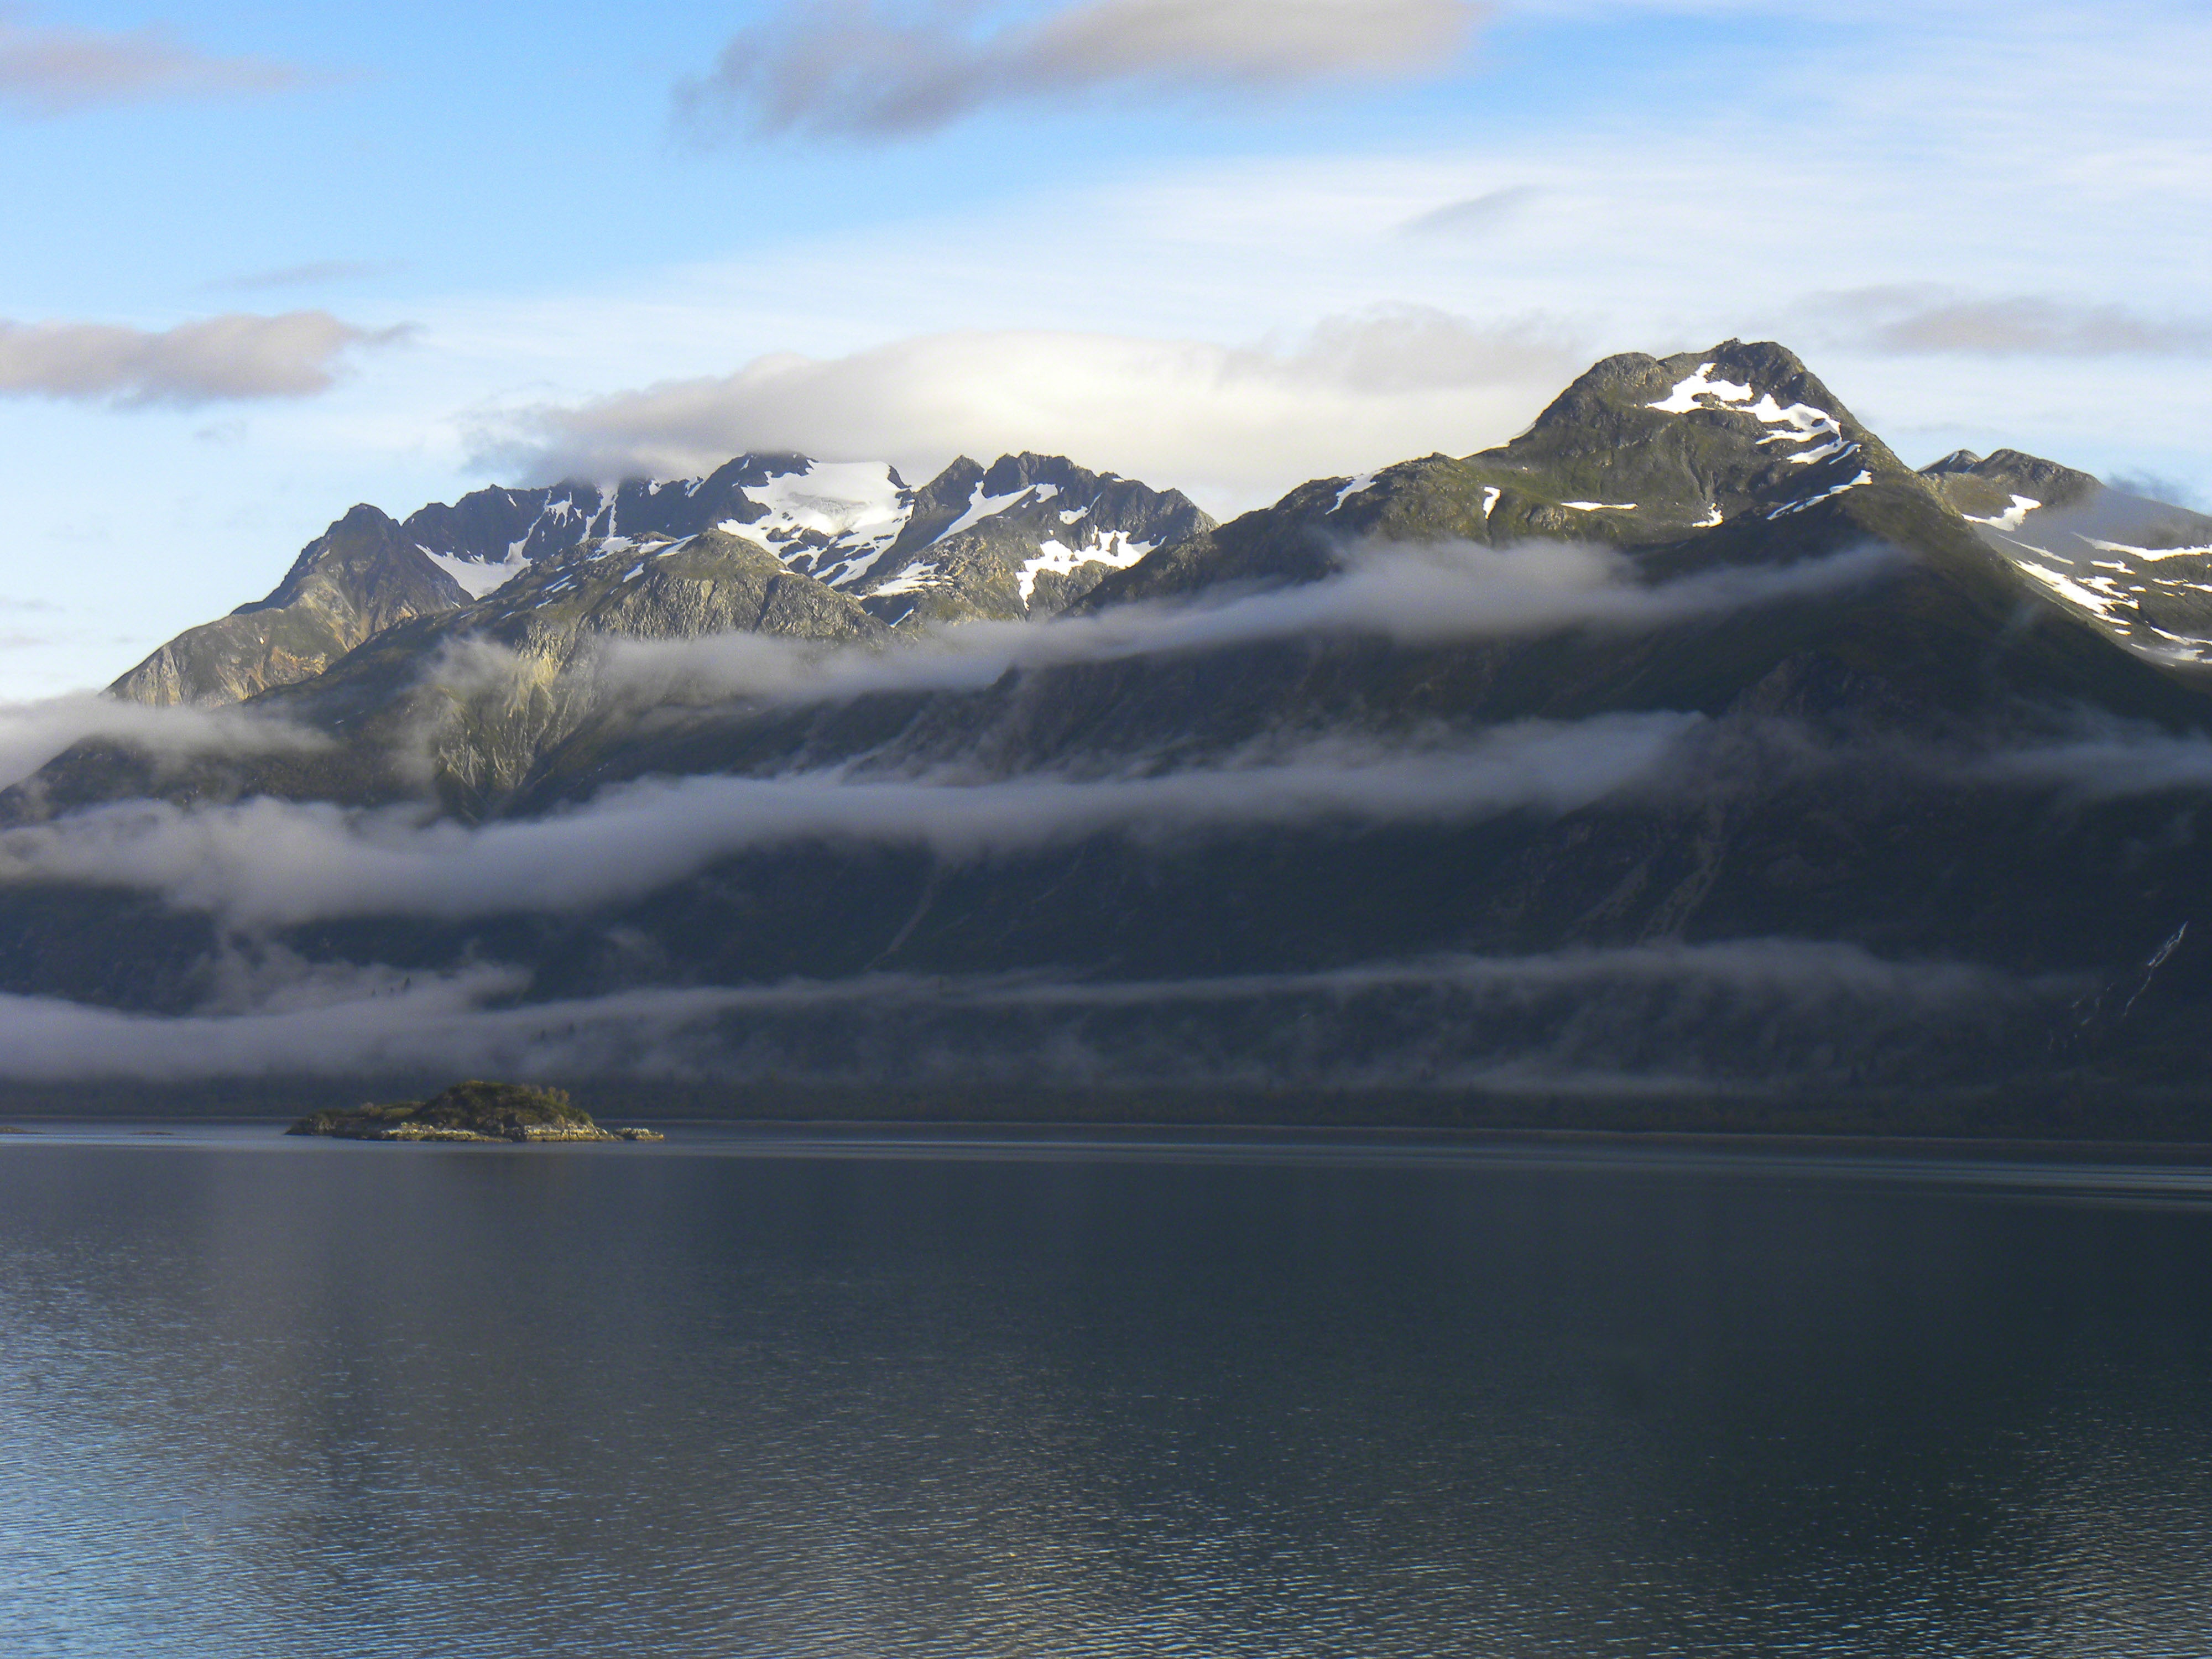
landscape, ocean, mountain, snow, cloud, sky, lake, mountain range, reflection, scenic, weather, fjord, arctic, ridge, national, clouds, mountains, alps, fell, alaska, loch, landform, geographical feature, atmospheric phenomenon, mountainous landforms, glacial landform